Nashville Sounds

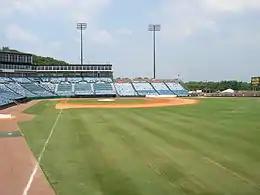
A view from the right-field line of the seating bowl at Greer. Blue seats stretch from the right-field wall, behind home plate, and beyond the third base dugout.

Nashville became the Triple-A affiliate of the Texas Rangers in 2019. The Sounds sought out the Rangers after identifying them as one of the most popular MLB teams among local baseball fans—behind the Atlanta Braves and St. Louis Cardinals—and for their geographical proximity. Also in 2019, just four years after their previous rebranding, the team debuted new colors and logos which pull together elements from their original visual identity and the musical imagery present throughout their franchise history. The new colors, navy blue, red, and white, are modernized versions of their original 1978 colors. The primary logo is a pair of concentric red rings with the team name in navy between the two divided horizontally at its center by twin red and blue stripes; a navy "N" resembling the F-hole of a guitar or violin is in the inner ring, which is styled like a baseball.